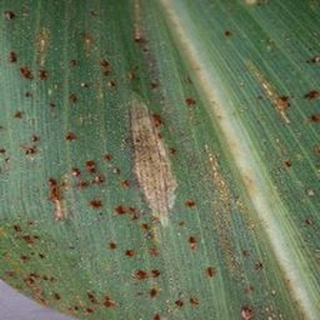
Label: corn_northern_leaf_blight